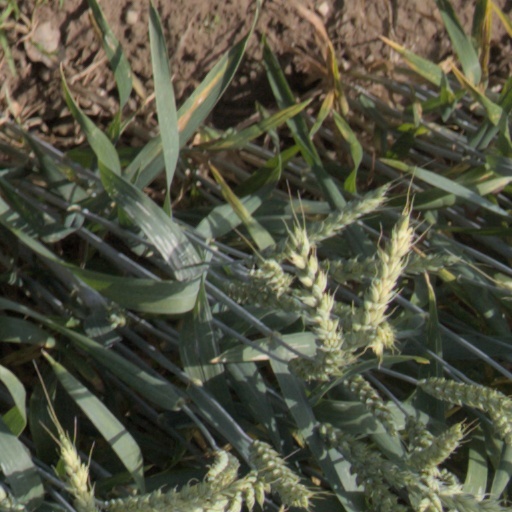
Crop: wheat